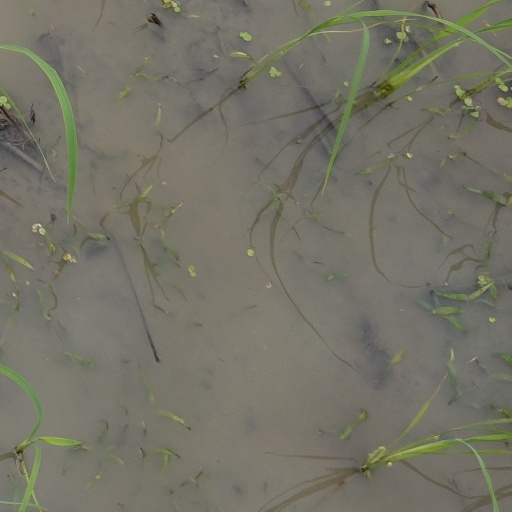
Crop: rice